Basai Wetland

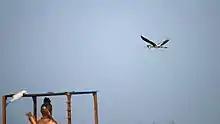
The birds at Basia are very insecure and forced to take their prey to other safer areas.

The wetland supports a high diversity of birds, with at least 239 species reported since 2001 in the area recognised as an Important Bird and Biodiversity Area. The wetland is also recognised as a birding hotspot in eBird with 282 bird species recorded as of May 2017. According to a recent assessment,